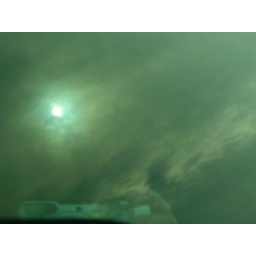
the sky in a side view car mirror